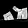
Label: Sandal